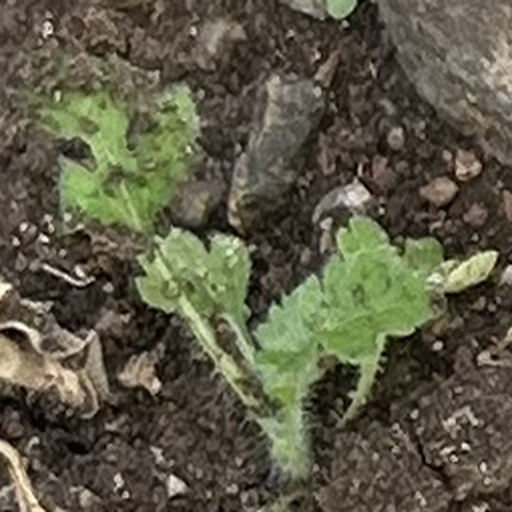
Weed species: Gajar_gavat_(Parthenium hysterophorus)